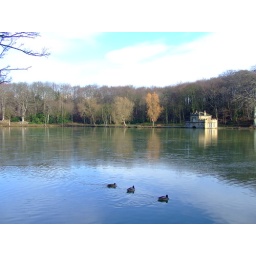
Newmillerdam looking towards the boat house over the frozen water.